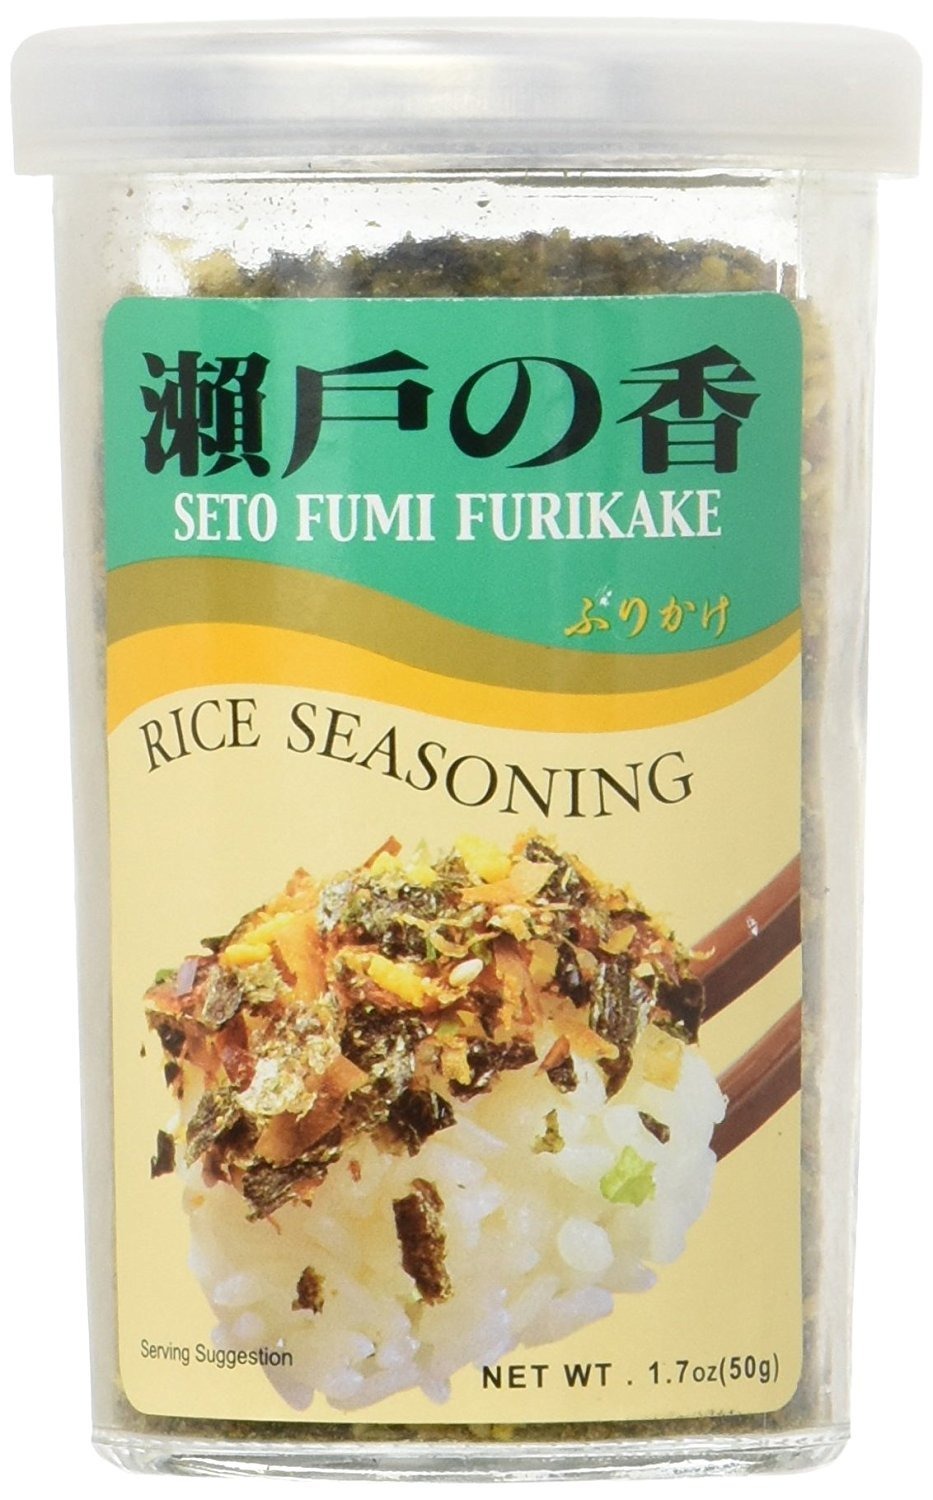
Item Name: JFC Seto Fumi Furikake Rice Seasoning, 1.7 oz
Bullet Point 1: Seto fumi furikake rice seasoning.
Bullet Point 2: Add it to sushi or rice bowl to enhance the flavor.
Bullet Point 3: Contains sesame seeds, bonito, and seaweed.
Value: 1.7
Unit: Ounce

Price: 7.62